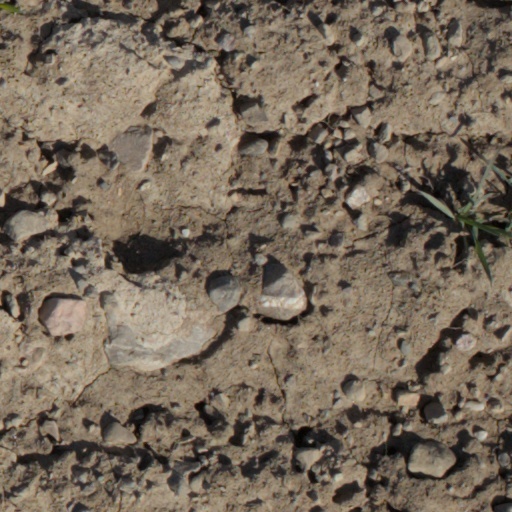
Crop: wheat